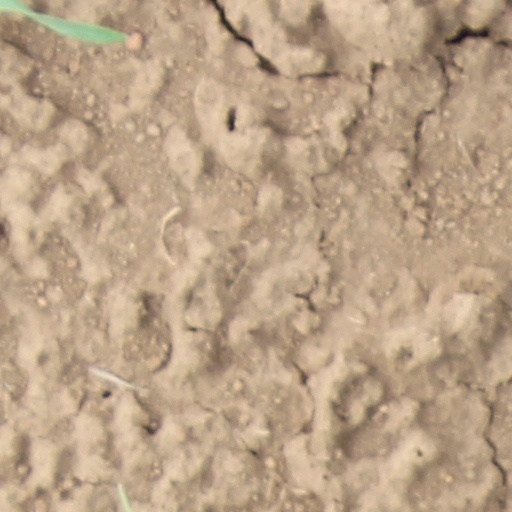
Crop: wheat